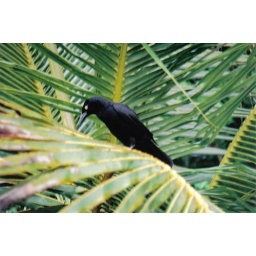
This bird scared me to death when it landed in the tree about a foot away from my head